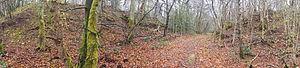
Retranchement de terre protohistorique du Mont Castre dit Camp de César Beau-coudray Le Plessis-Lastelle
Le mont Castre, appelé aussi « mont Castré », est une montagne du massif armoricain. Elle est située dans le département de la Manche, sur les communes de Lithaire, du Plessis-Lastelle et de Gerville-la-Forêt. Il culmine à 130 m d'altitude. Chargé d'histoire, on y trouve des vestiges allant de la Préhistoire à la Seconde Guerre mondiale. Il fait partie d'un ensemble de petites montagnes encerclant la ville de La Haye-du-Puits et surnommé « clos du Cotentin ».